Total Mortgage Arena

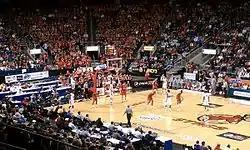
2011 MAAC tournament

The arena and Fairfield University along with the City of Bridgeport and the Fairfield County Sports Commission have hosted the MAAC Men's and Women's Basketball Championships two times. The MAAC Men's and Women's Basketball Championships features all 20 of the league's teams competing for an automatic berth in the NCAA Men's Division I Basketball Championship and the NCAA Women's Division I Basketball Championship. In 2007, the Niagara Purple Eagles defeated the Siena Saints to win the 2007 MAAC Men's Basketball Championships and the Marist Red Foxes defeated the Iona Gaels to win the 2007 MAAC Women's Basketball Championship. And in 2011, the St. Peter's Peacocks defeated the Iona Gaels to win the 2011 MAAC Men's Basketball Championships and the Marist Red Foxes defeated the Loyola Greyhounds to win the 2011 MAAC Women's Basketball Championship.